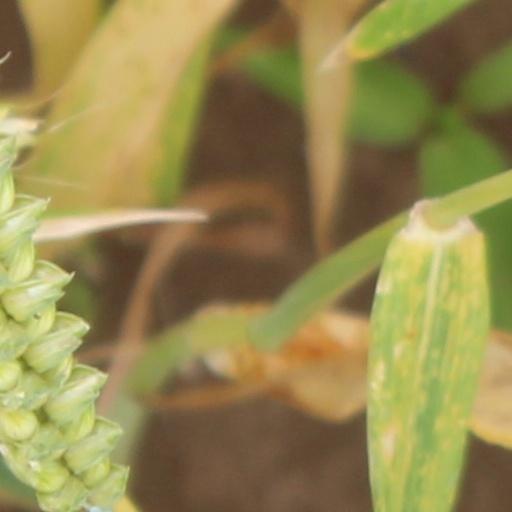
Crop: wheat